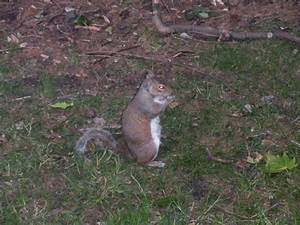
Label: scoiattolo